Alof de Wignacourt

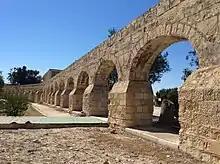
Part of the Wignacourt Aqueduct at Birkirkara

His reign was notable for the construction of a number of coastal fortifications (the Wignacourt towers), and of the Wignacourt Aqueduct that brought water from the plateau above Rabat to Valletta. The Wignacourt Arch was built as a part of the aqueduct between Birkirkara and Santa Venera, and it had his coat of arms with three fleur-de-lys on it, giving it the name of the Fleur-de-Lys Gate. A settlement which developed around this area is now known as Fleur-de-Lys, and the three fleur-de-lys from the coat of arms also appear on the flag of Santa Venera.